Alfonso X of Castile

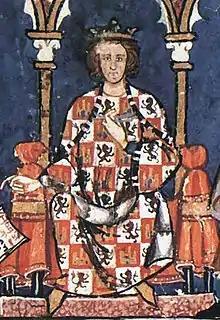
Portrait of Alfonso X from the "Libro de los juegos" (1283)

Alfonso X (also known as the Wise, ; 23 November 1221 – 4 April 1284) was King of Castile, León and Galicia from 1 June 1252 until his death in 1284. During the election of 1257, a dissident faction chose him to be king of Germany on 1 April. He renounced his claim to Germany in 1275, and in creating an alliance with the Kingdom of England in 1254, his claim on the Duchy of Gascony as well.